Red coat (military uniform)

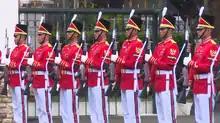
The Presidential Security Force of Indonesia with their red and white uniform. The uniform is used for state-level ceremonies.

On traditional battlefields with large engagements, visibility was not considered a military disadvantage until the general adoption of rifles in the 1850s, followed by smokeless powder after 1880. The value of drab clothing was quickly recognised by the British Army, who introduced khaki drill for Indian and colonial warfare from the mid-19th century on. As part of a series of reforms following the Second Boer War (which had been fought in this inconspicuous clothing of Indian origin), a darker khaki serge was adopted in 1902 for service dress in Britain itself. From then on, the red coat continued as a dress item only, retained for reasons both of national sentiment and its value in recruiting. The British military authorities were more practical in their considerations than their French counterparts, who incurred heavy casualties by retaining highly visible blue coats and red trousers for active service until several months into World War I.